Equal Rites

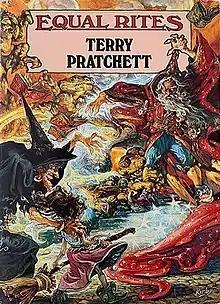
First edition

Equal Rites is a comic fantasy novel by Terry Pratchett. Published in 1987, it is the third novel in the "Discworld" series and the first in which the main character is not Rincewind. The title is a play on words related to the phrase "Equal Rights".